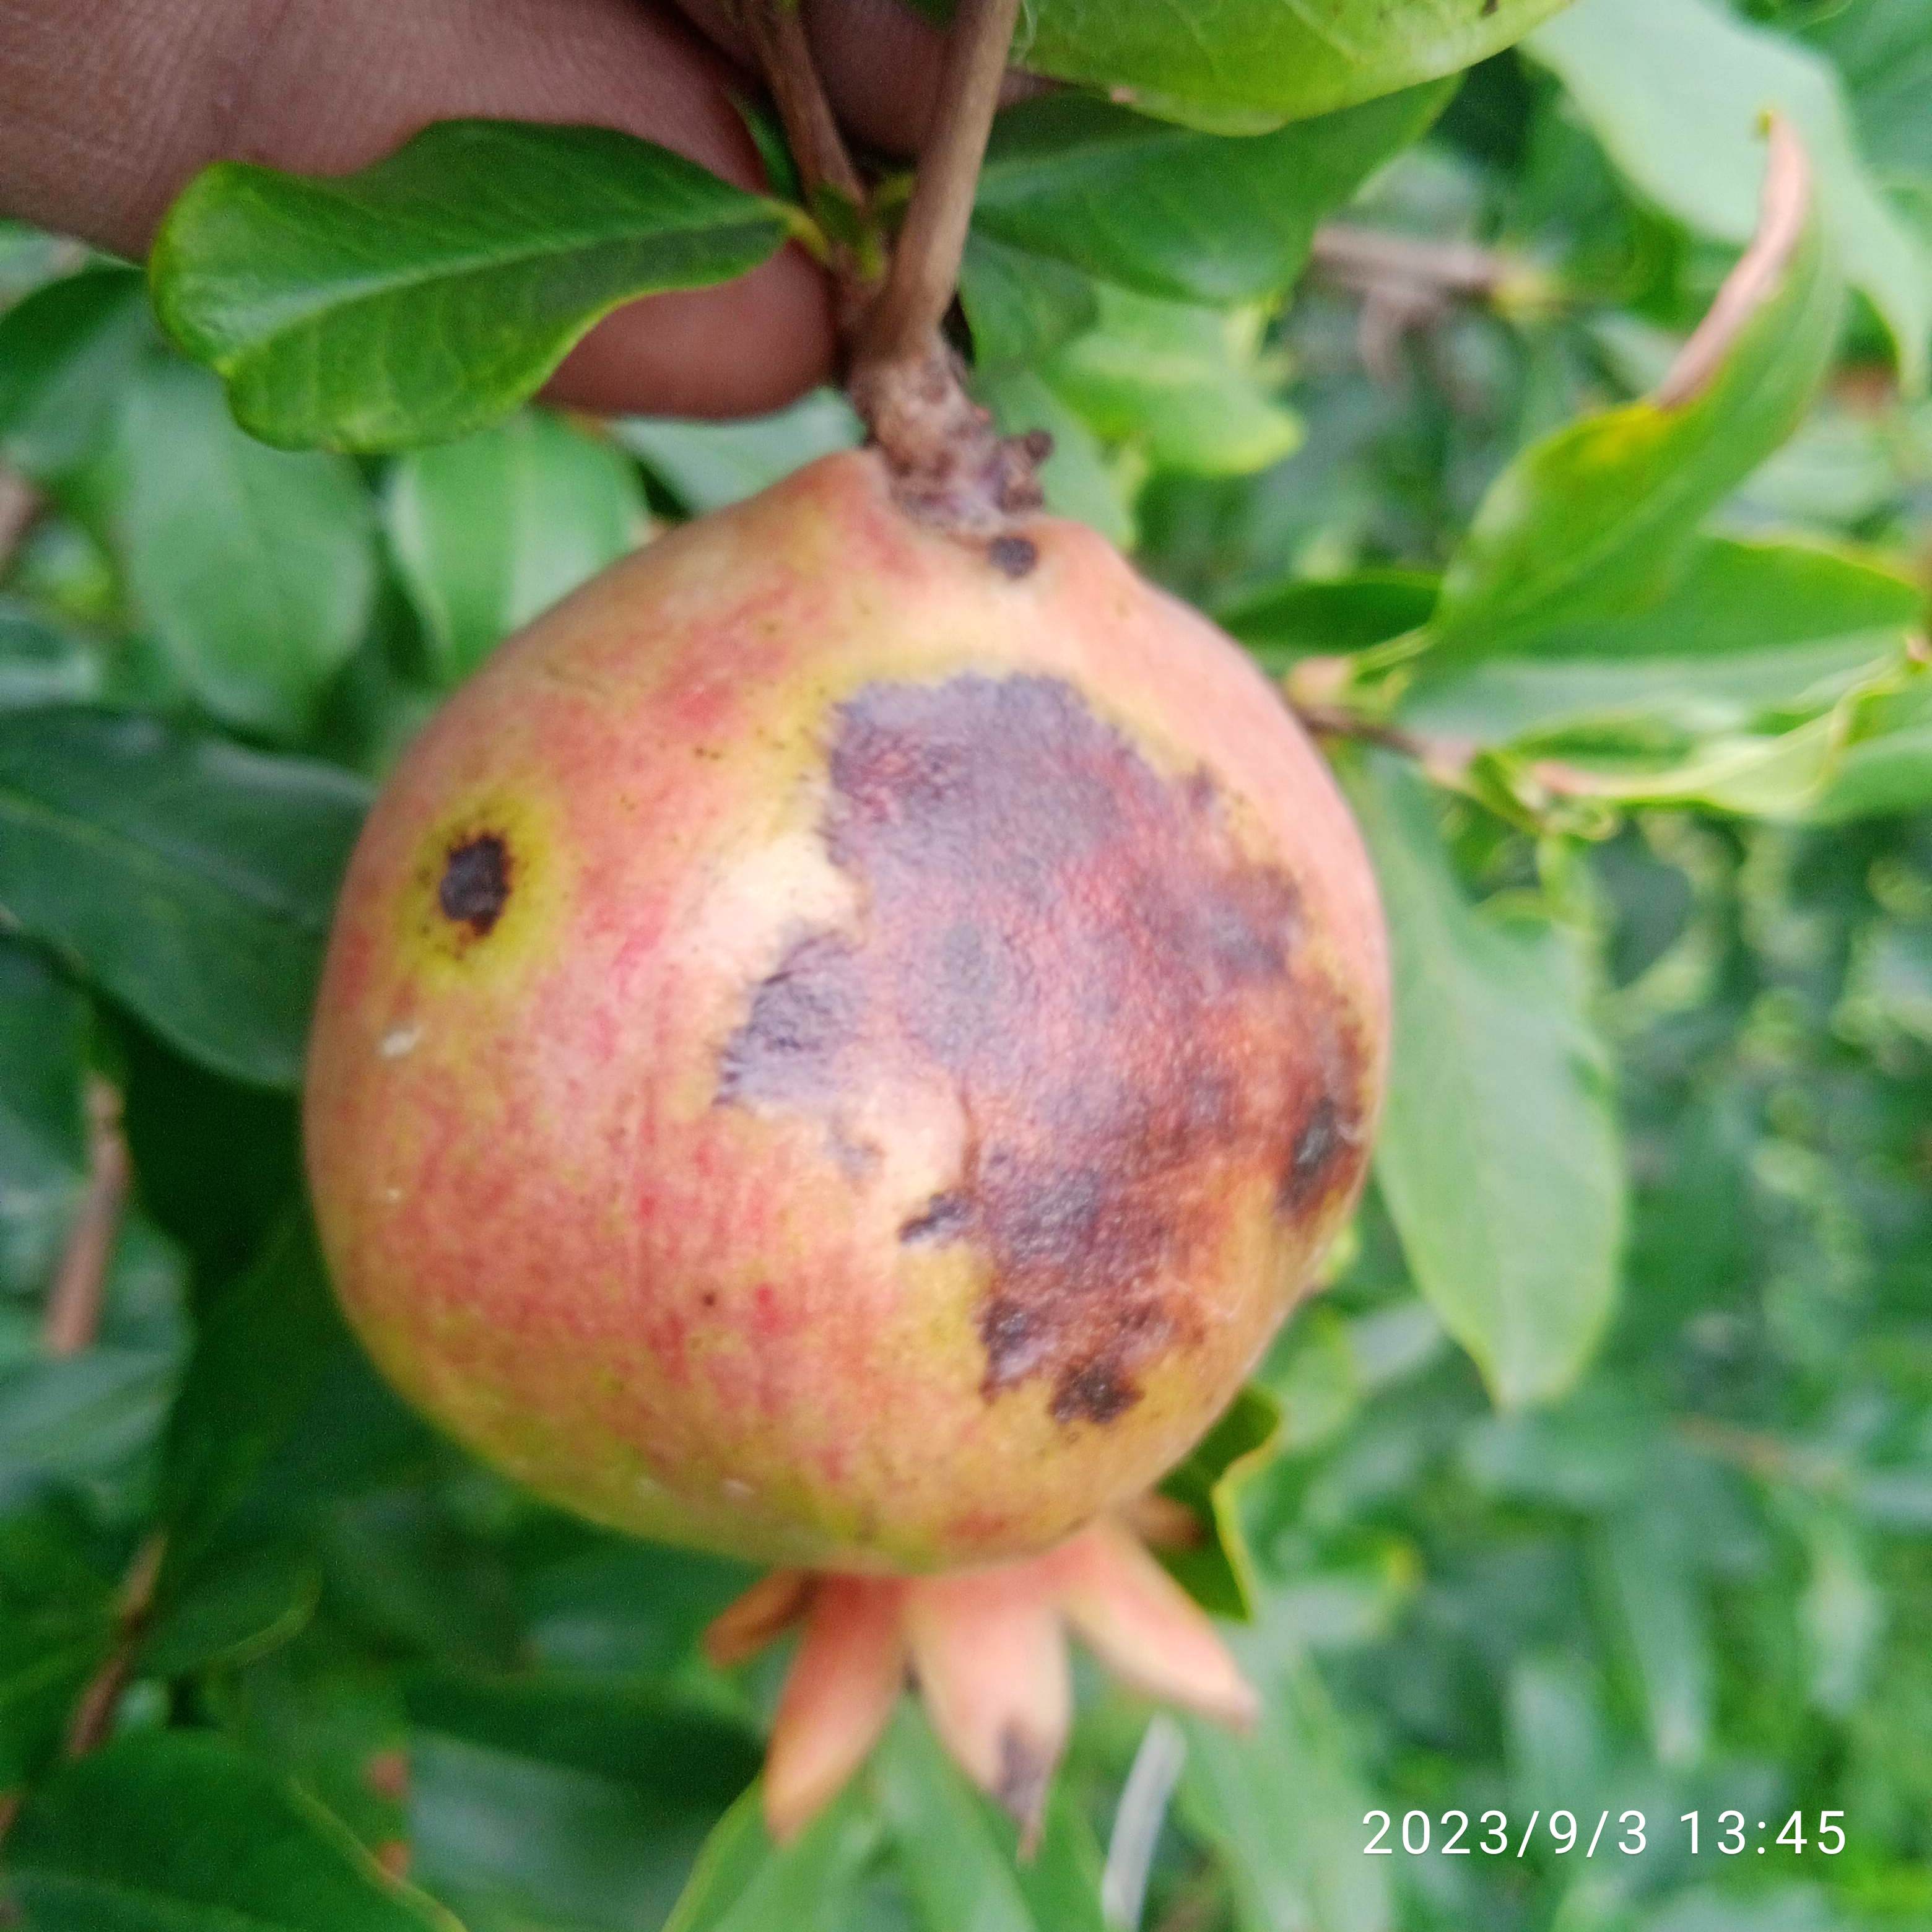
Label: Anthracnose